Cláudia Pascoal

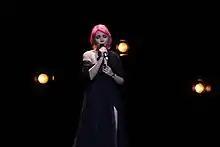
Cláudia Pascoal performing at Eurovision Song Contest in 2018

In 2017, she participated on the fifth season of talent show "The Voice Portugal" and was eventually eliminated in the semi-finals placing 6th overall. In 2018, Pascoal won the Festival da Canção, the national contest to select the Portuguese entry for the Eurovision Song Contest, with the song "O jardim", written by Isaura. As the host entry, she automatically qualified to the final. In the final the song received a total of 39 points and placed 26th.